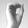
ASL letter: O